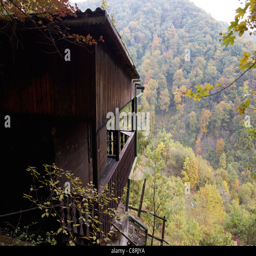
small house in the mountains